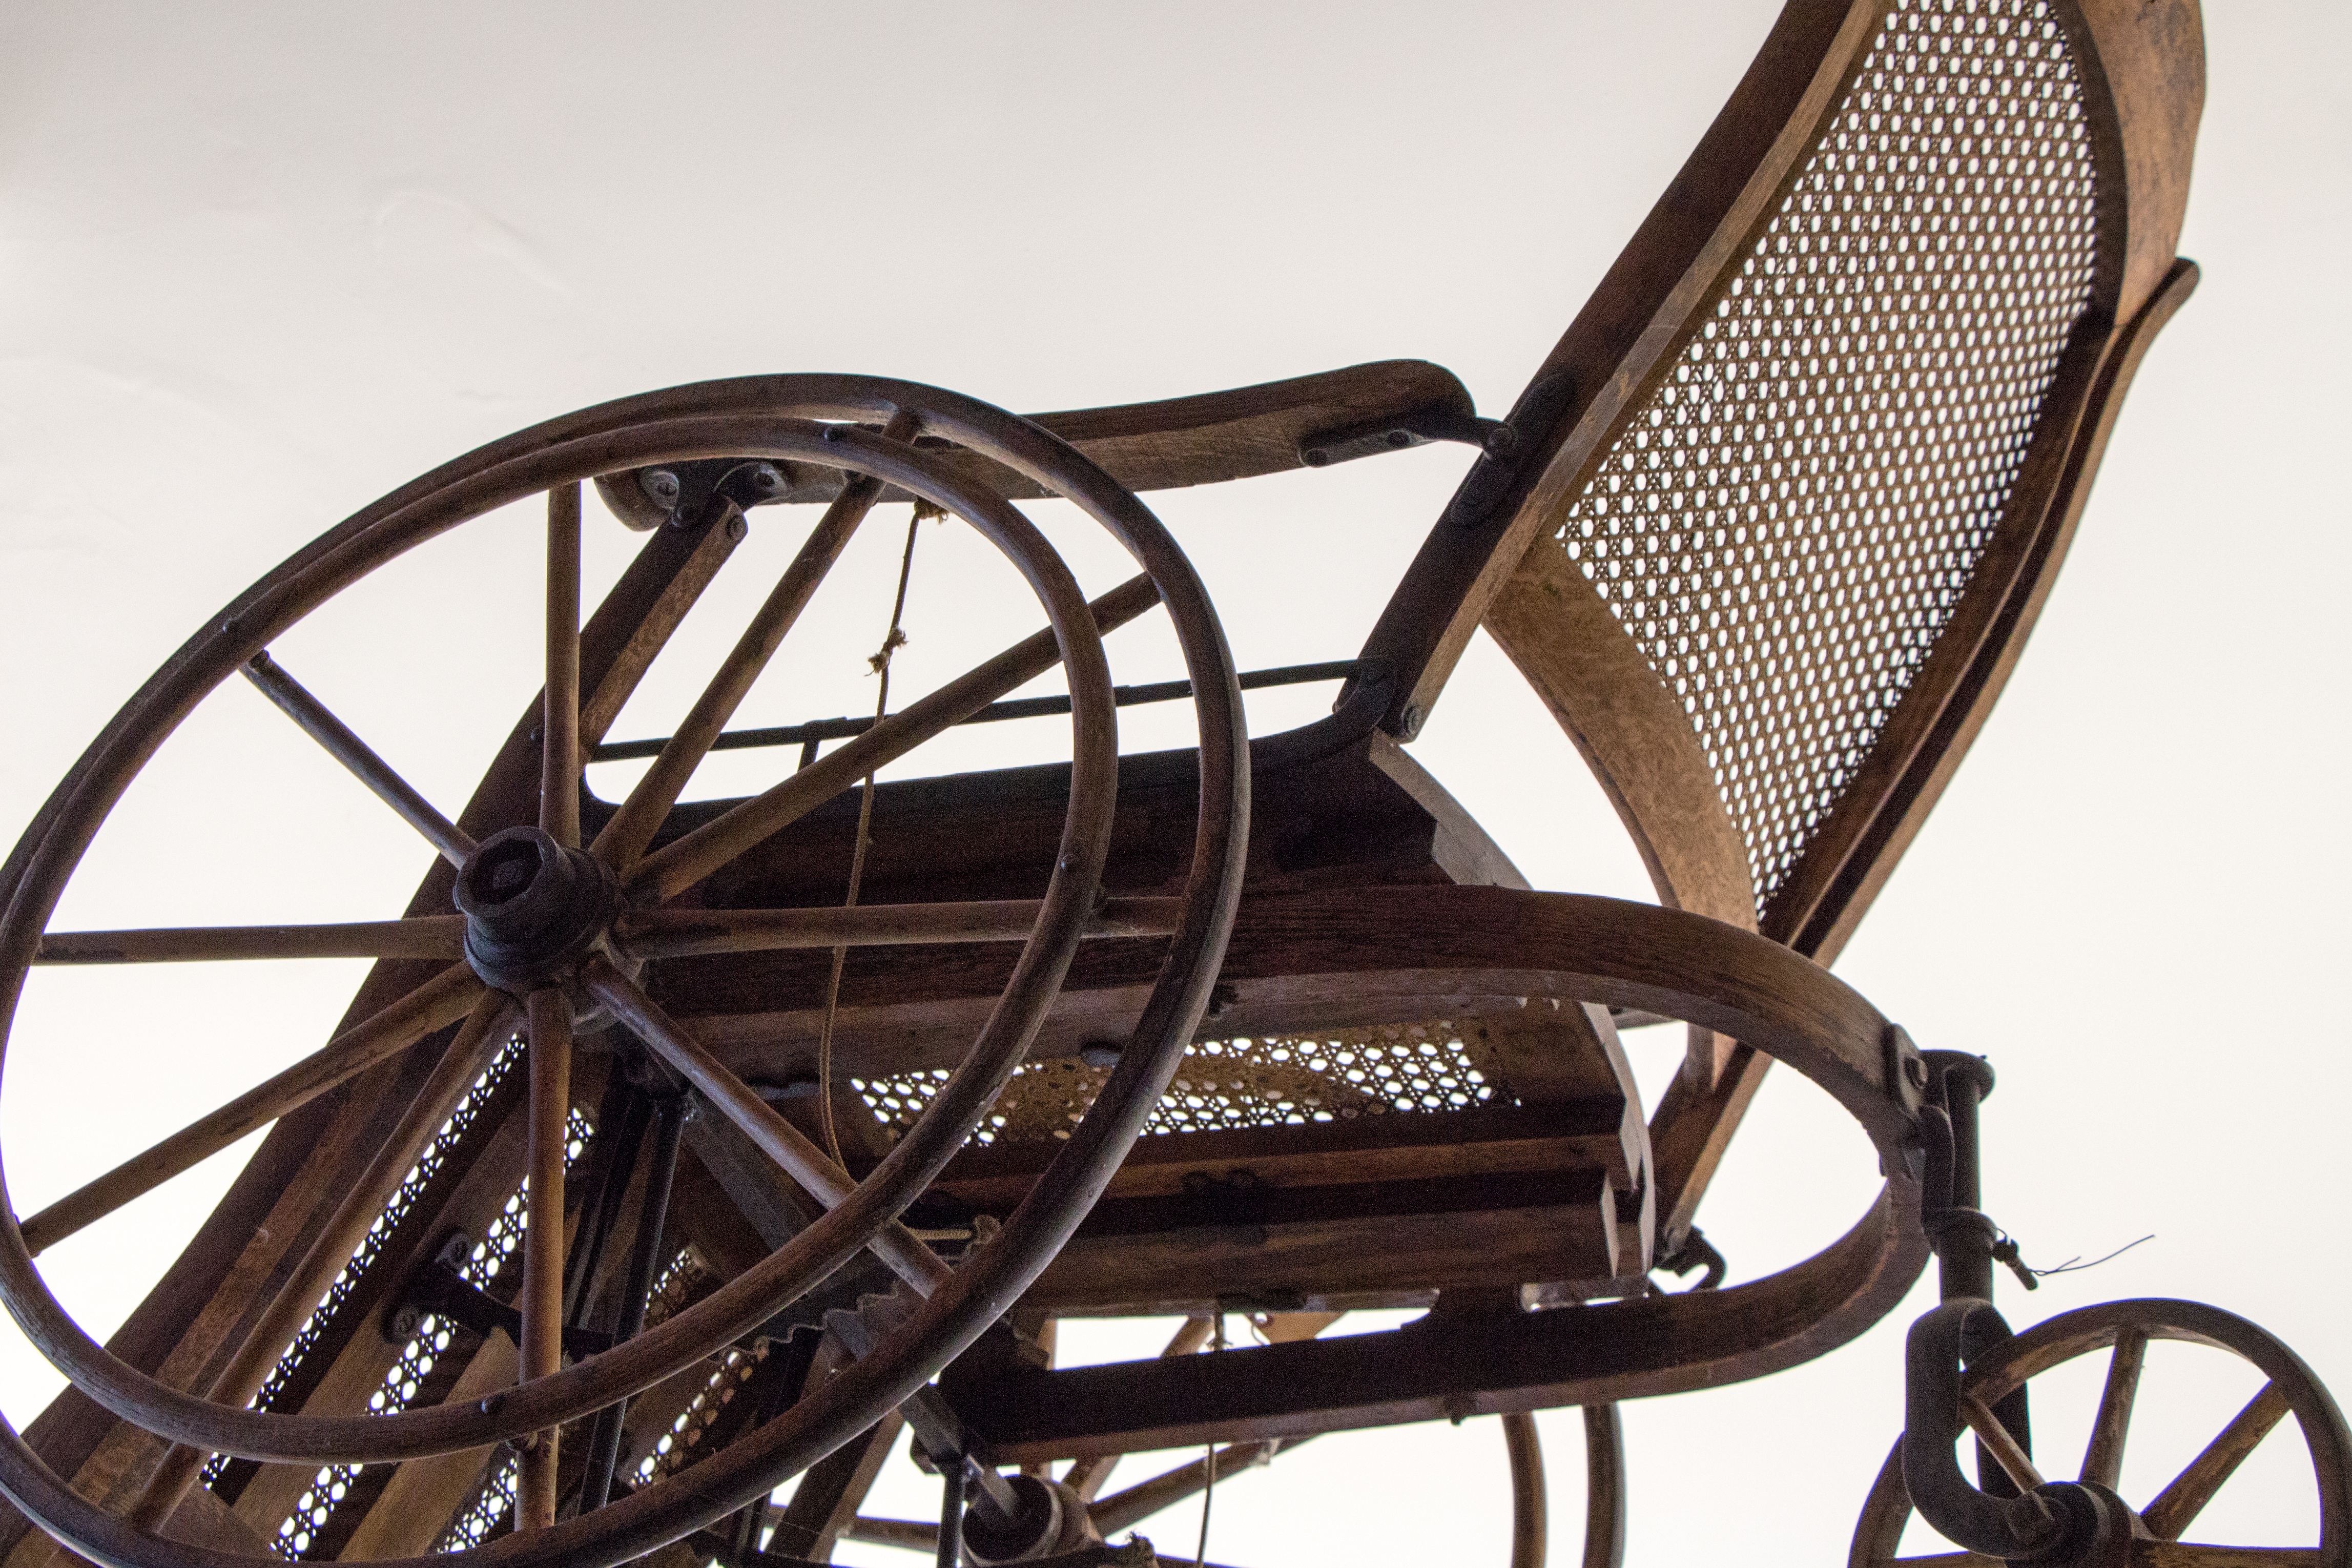
mobile, people, wood, vintage, antique, wheel, texture, round, chair, old, home, country, transportation, sign, vehicle, museum, equipment, brown, care, furniture, medicine, lifestyle, health, circle, product, carpenter, help, design, hardwood, wheelchair, wooden, oak, 3d, hospital, carriage, horror, special, elderly, handicapped, scare, mobility, medical, physical, relic, needs, disabled, disability, healthcare, nursing, assistance, rendering, impairment, invalid